Capture of Malacca (1511)

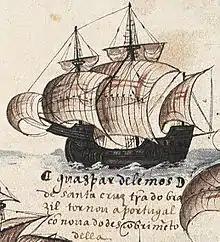
Portuguese carrack. The Portuguese fleet provided fire support to the landing troops with its powerful artillery

The armada arrived at Malacca by 1 July. Upon arrival they fired their guns and displayed battle arrangements, causing great commotion in the harbour. Albuquerque declared that no ship was to set sail without his permission and began trying to negotiate the safe return of the remaining prisoners. As Albuquerque considered the Sultan's conduct to have been treasonous, he demanded that the prisoners be returned without a ransom as a show of good-faith, but Mahmud Shah replied with vague and evasive answers and insisted that Albuquerque sign a peace treaty beforehand. In reality, the Sultan was trying to buy time to fortify the city and call back the fleet, whose admiral the Portuguese identified as the Laksamana.